Antonio de Cardona

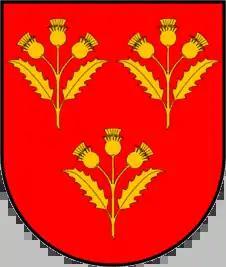
Coat of Arms of the Cardona family

After the death of his first wife, he remarried Margherita Peralta Chiaramonte, Countess of Caltabellotta, with whom he had one son: